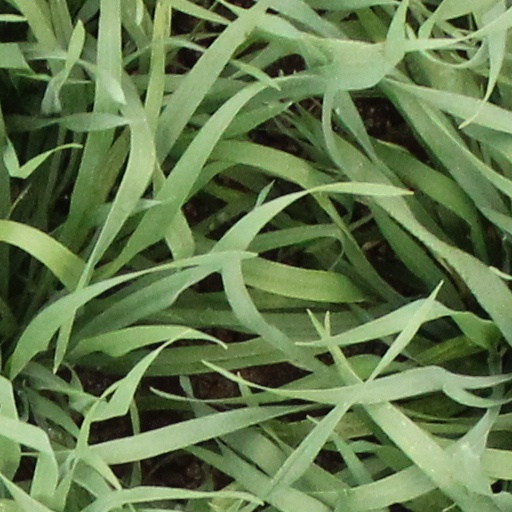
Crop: wheat